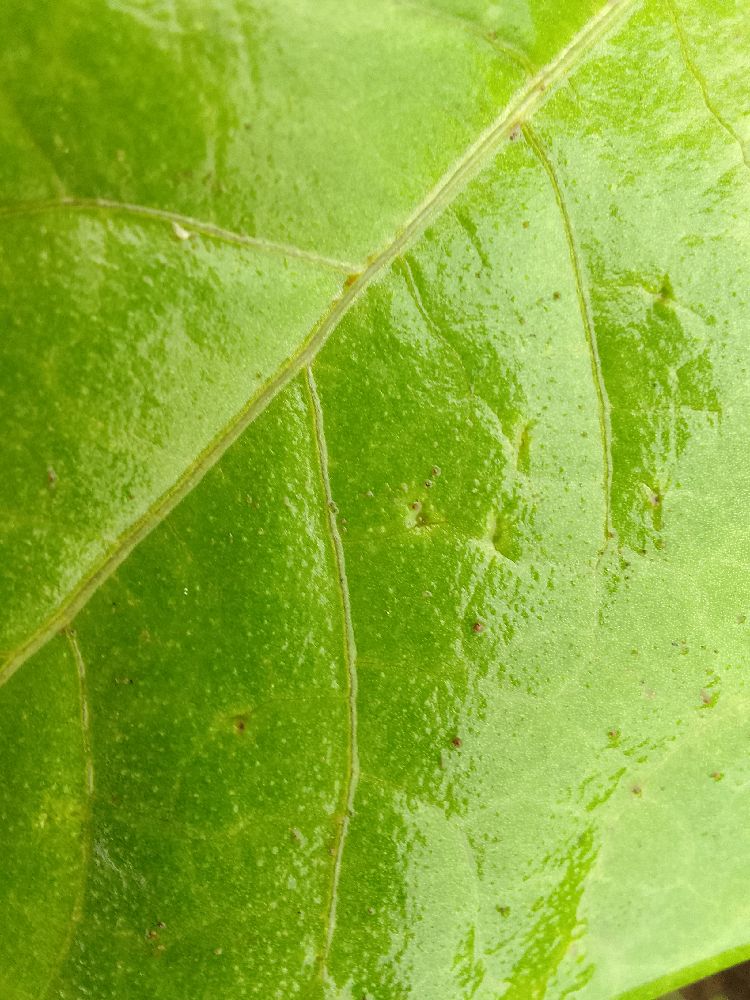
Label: healthy